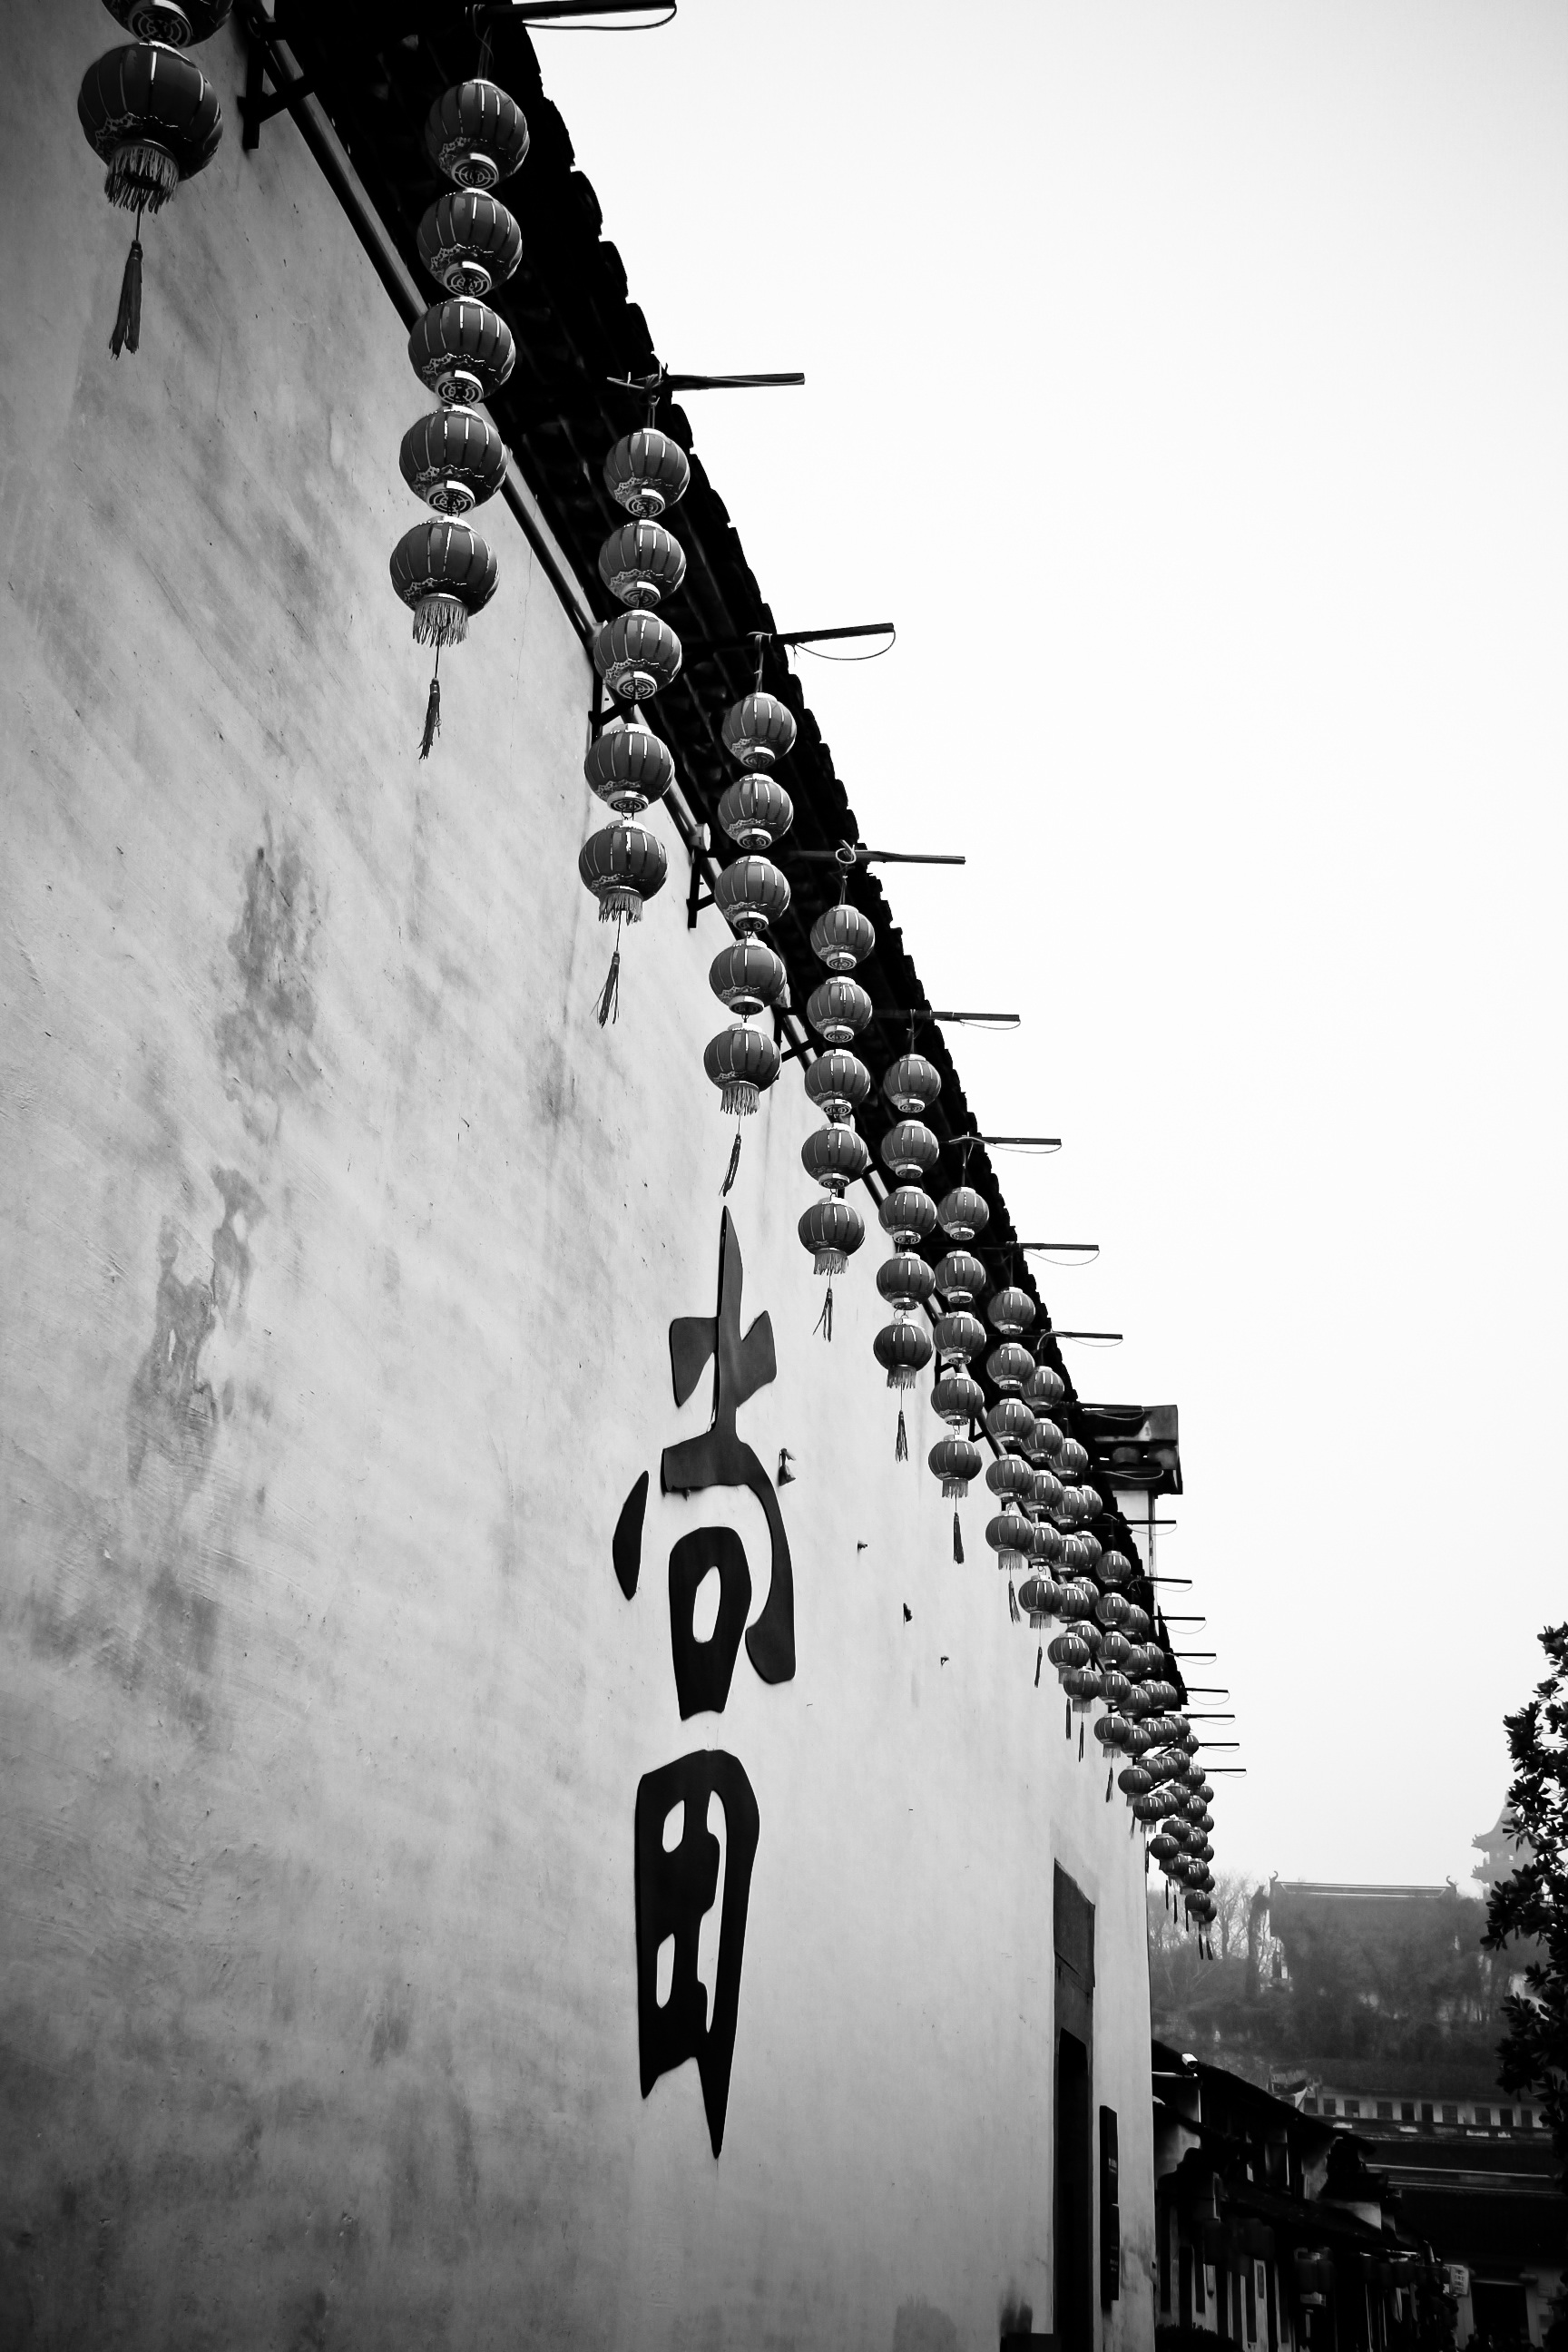
black and white, white, photography, house, lantern, black, monochrome, art, image, shape, simple, pawnshop, the ancient town, monochrome photography, shaoxing